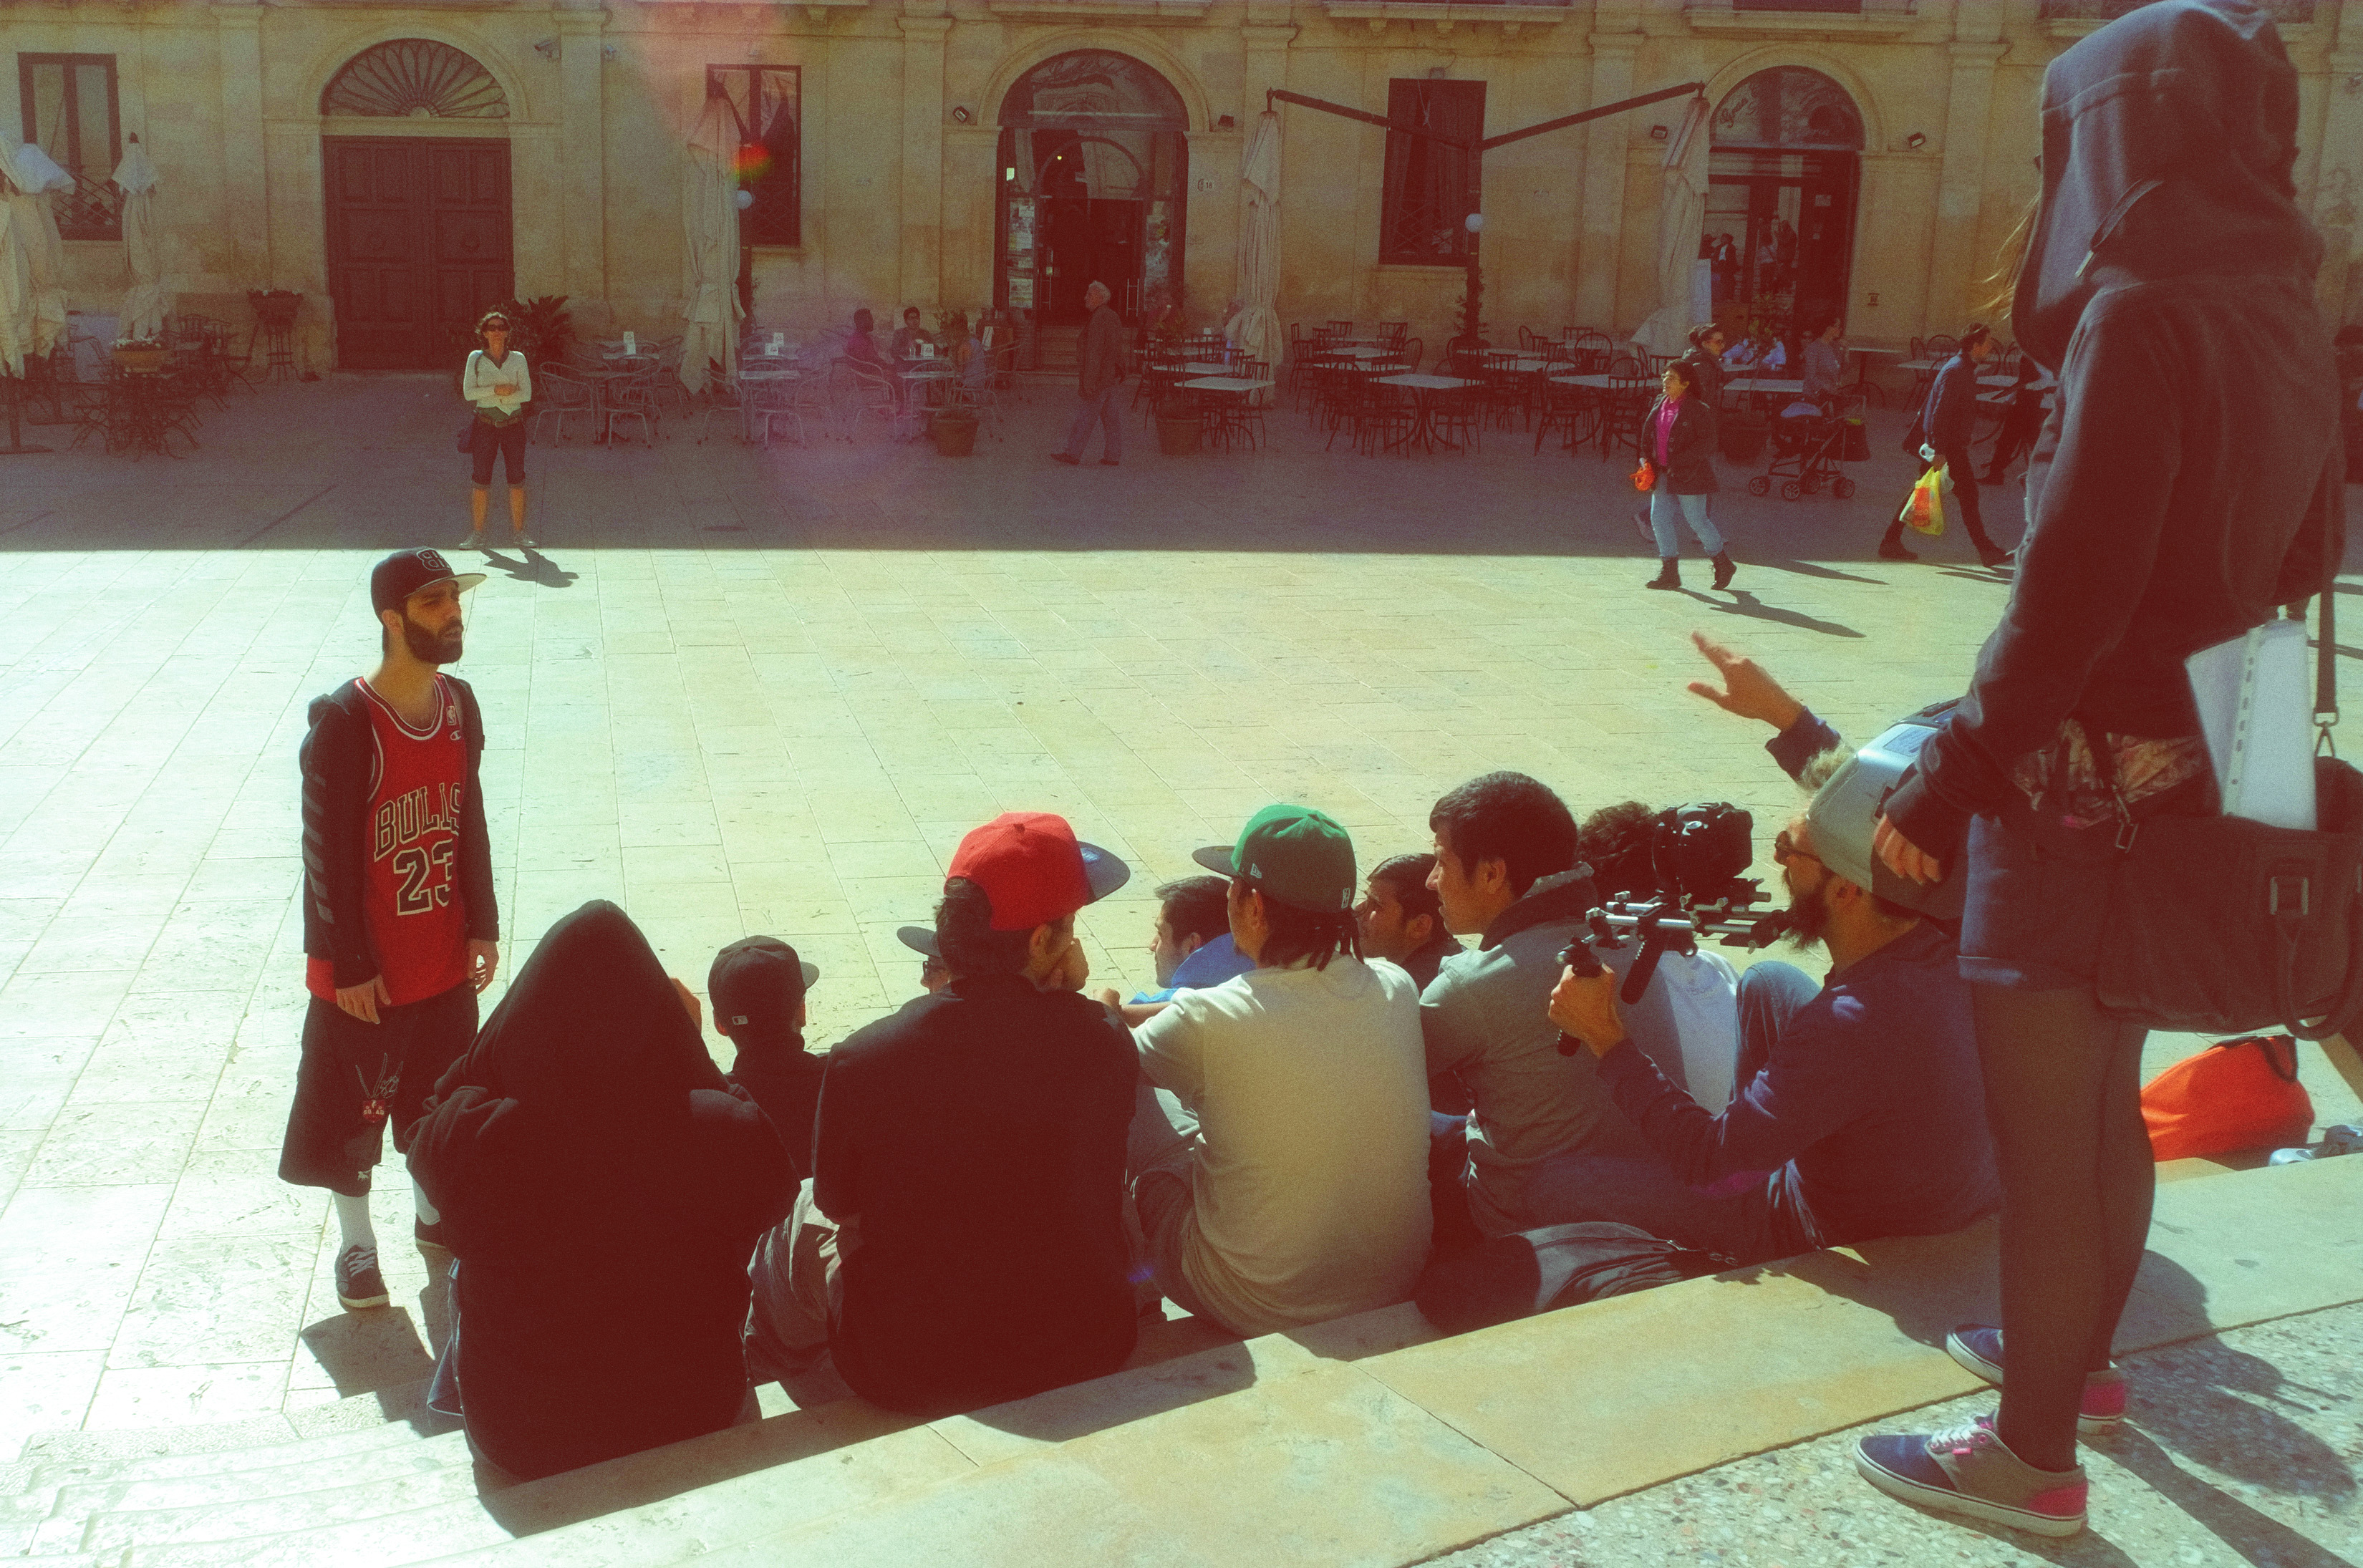
italy, temple, image, fuji, sicily, fujix, fujixe1, e1, siracusa